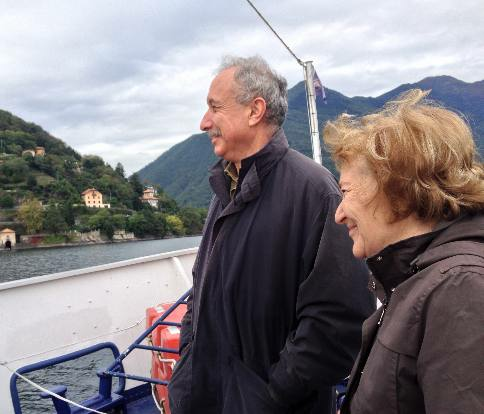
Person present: Yes